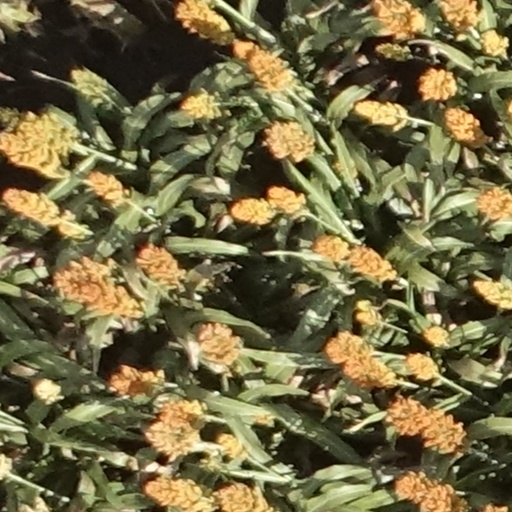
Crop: sorghum